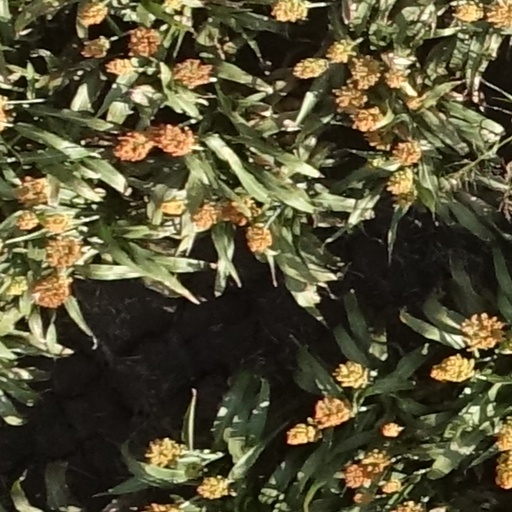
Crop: sorghum